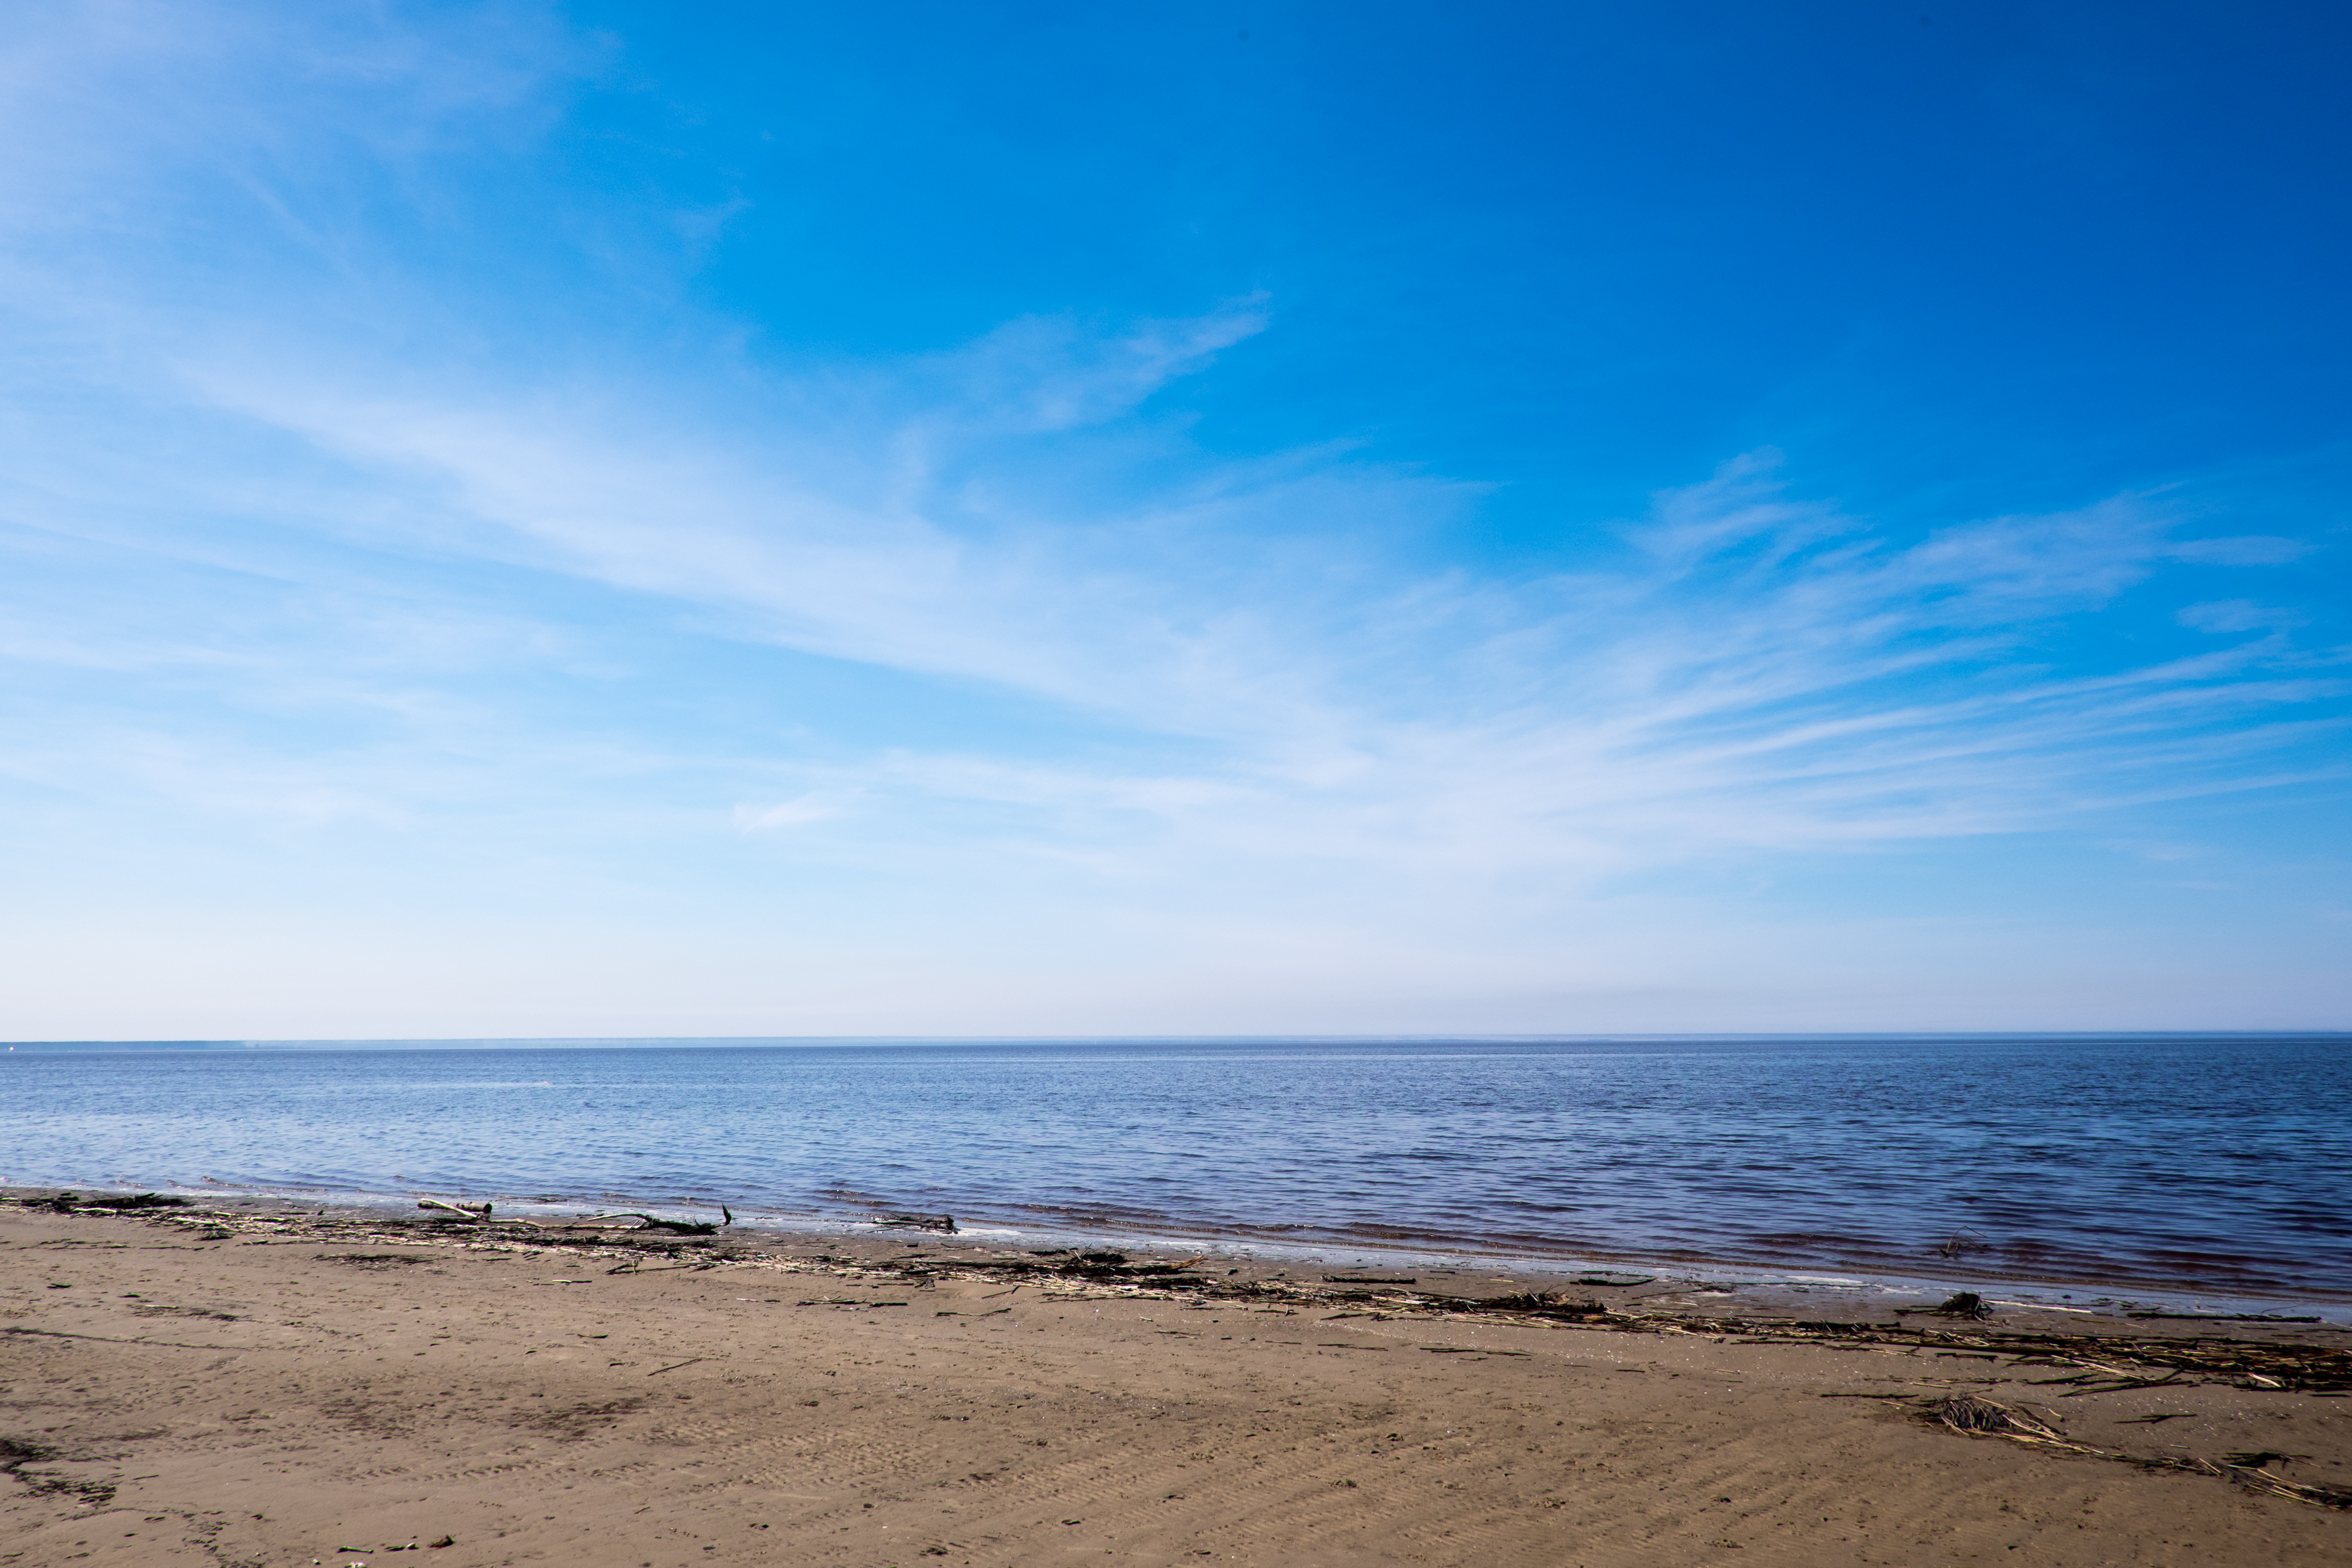
beach, landscape, sea, coast, nature, sand, ocean, horizon, cloud, sky, sunlight, shore, wave, dawn, summer, vacation, dusk, journey, bay, blue, material, body of water, clouds, beauty, cape, calm sea, white sea, wind wave